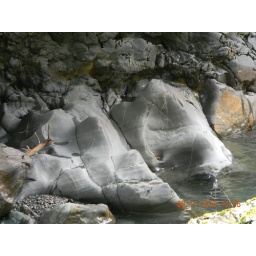
Fascinating how water can acrve around rocks and curve them like that.